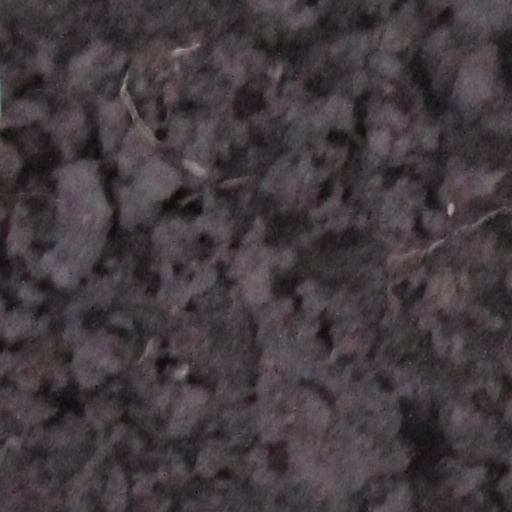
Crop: wheat